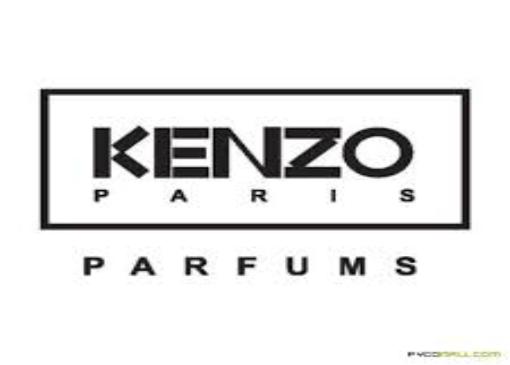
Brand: Kenzo
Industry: Clothes